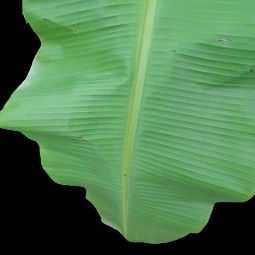
Label: Calcium